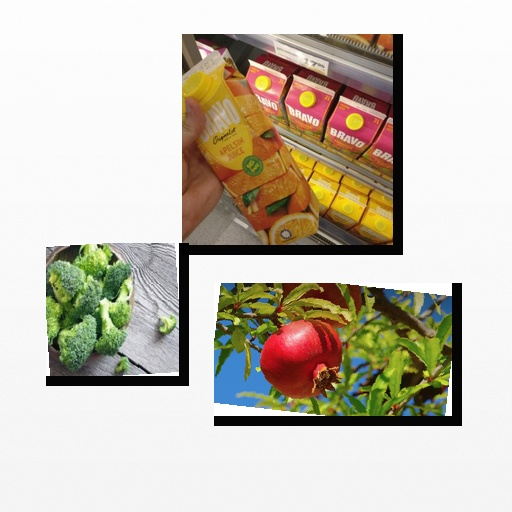
Food items: broccoli, pomegranate, orange_juice